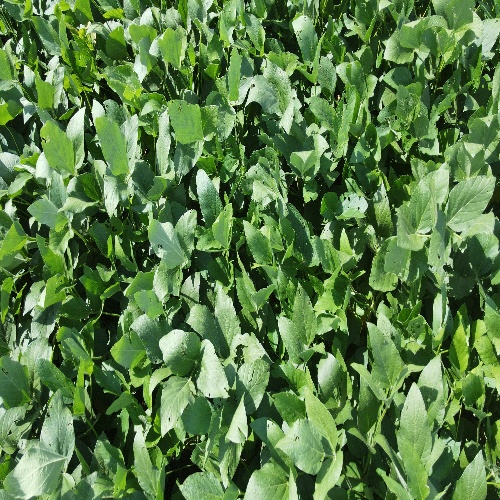
Label: Caterpillar